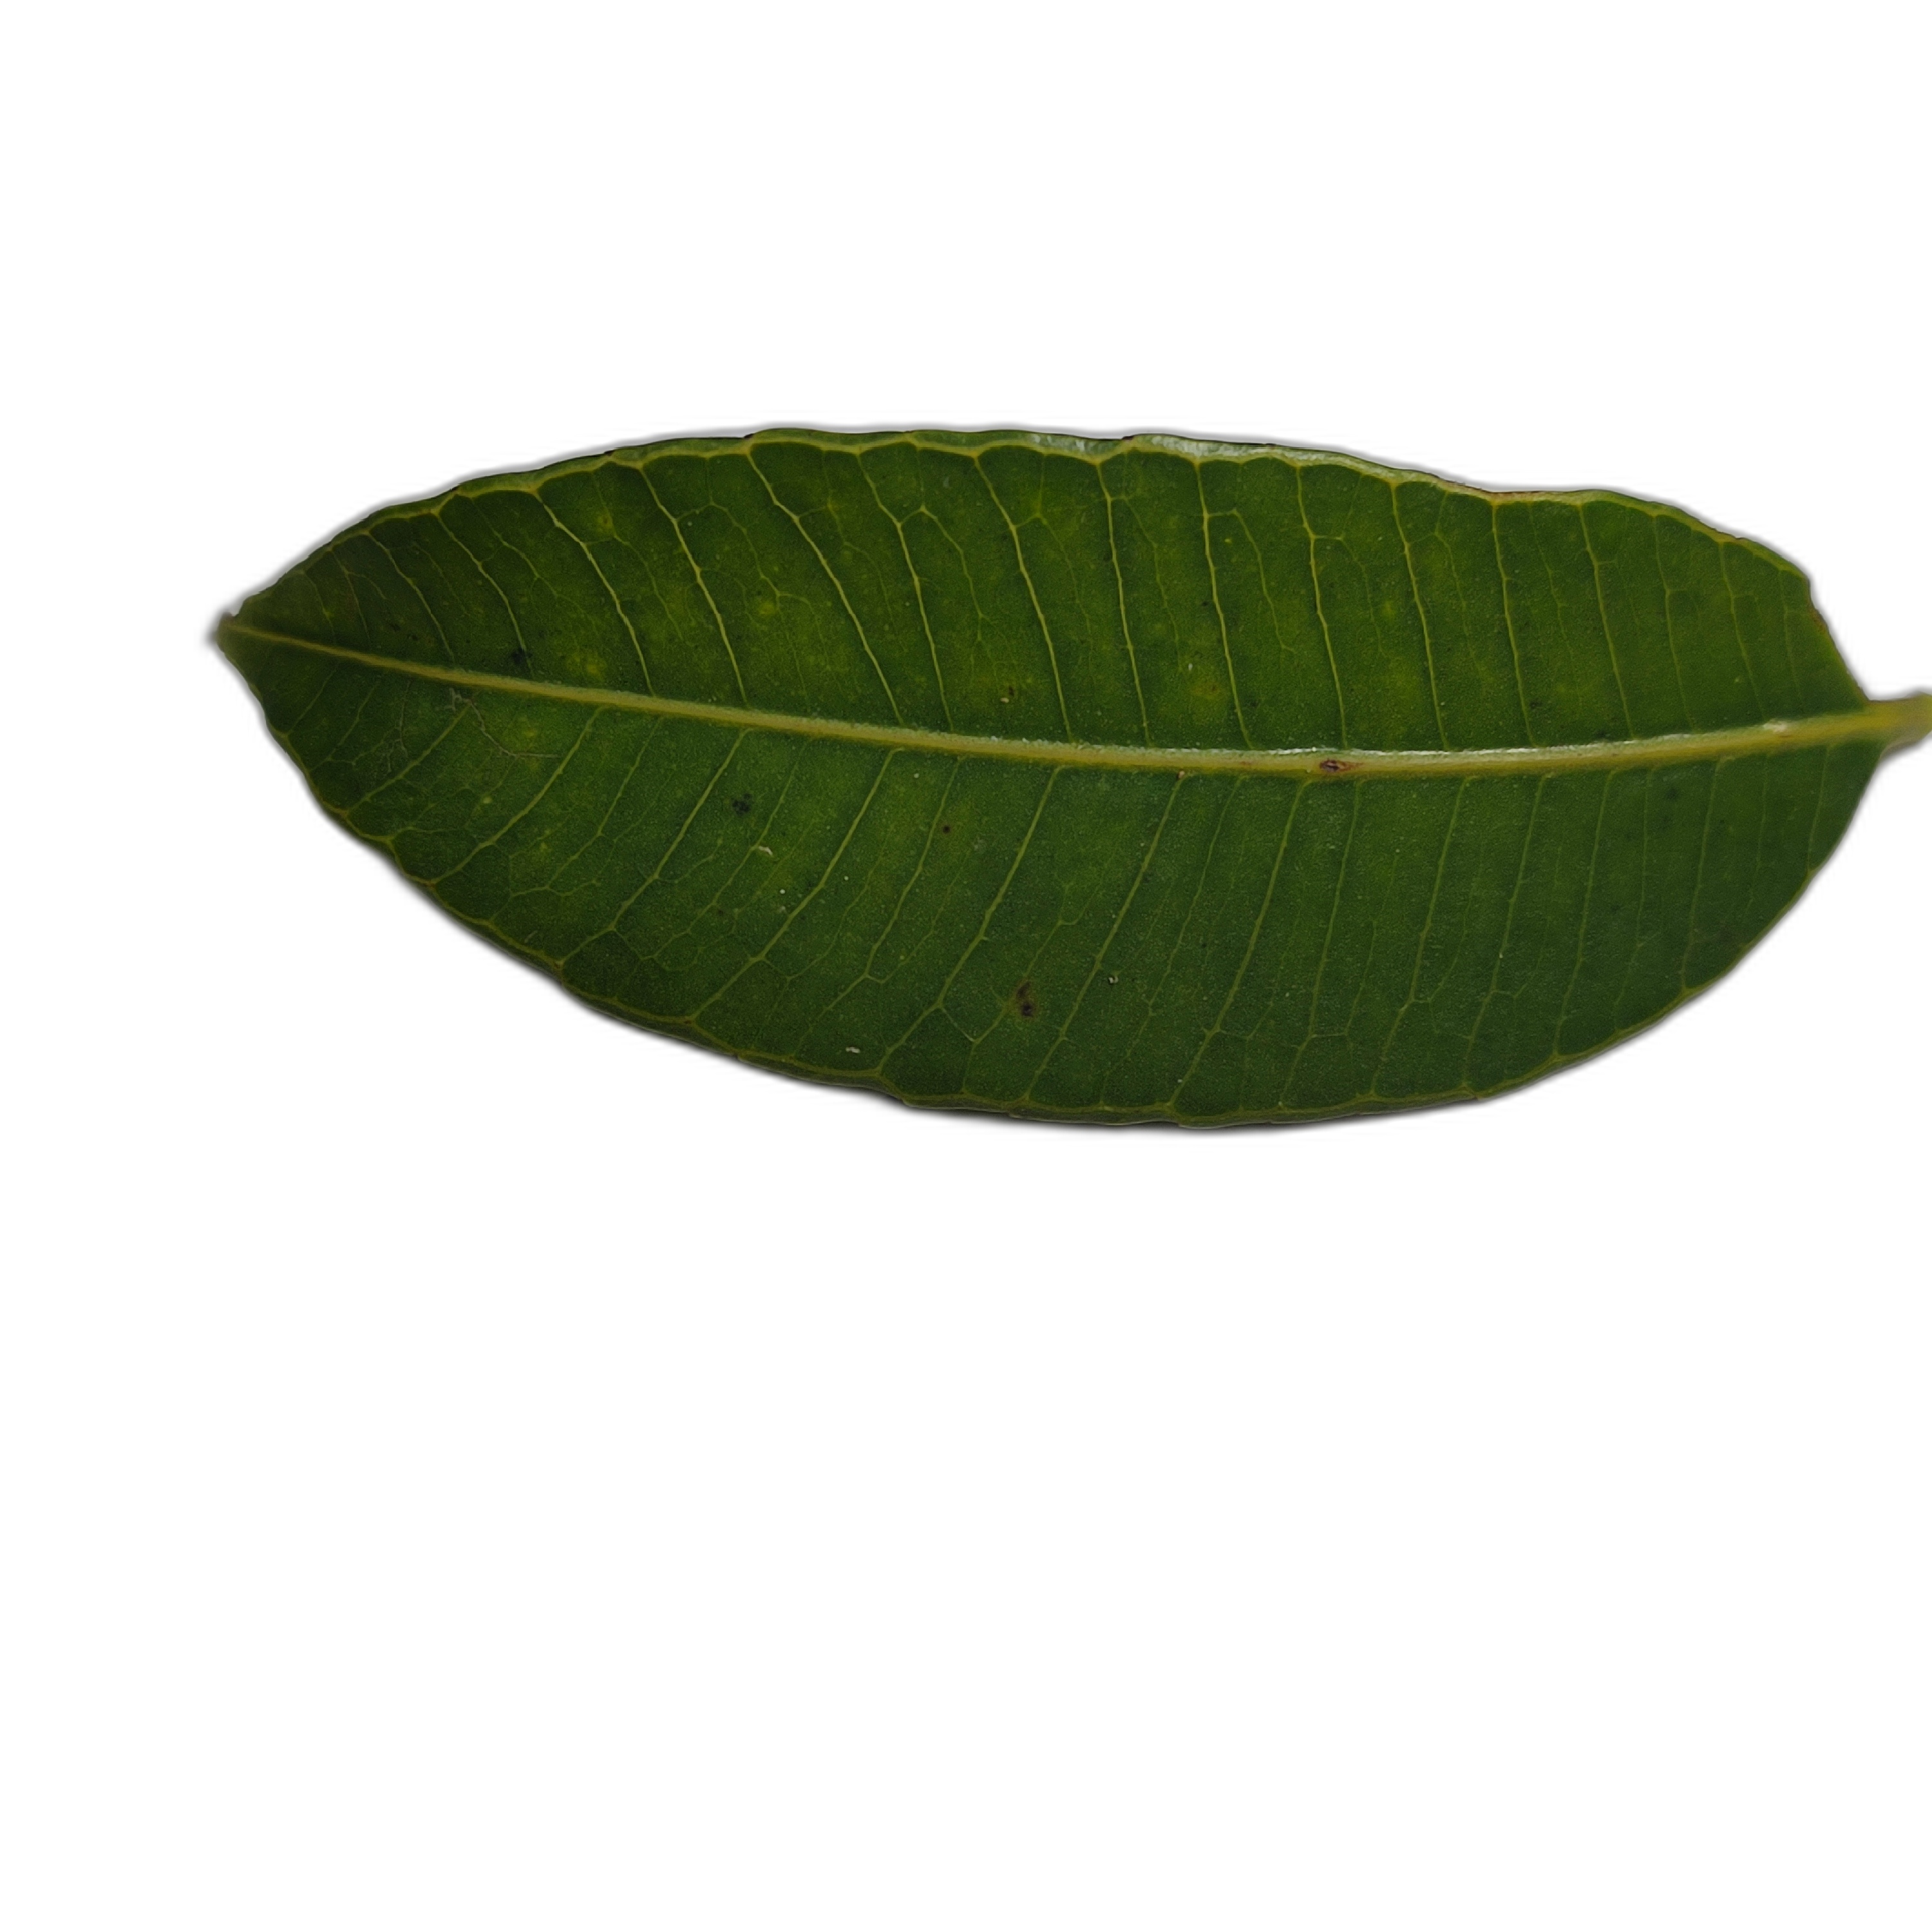
Label: healthy